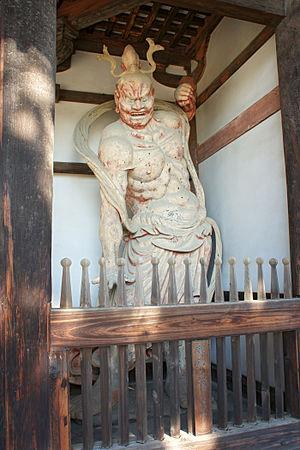
L'origine de la sculpture japonaise remonte aux figurines en argile. La sculpture japonaise est sous la double influence de la culture de la route de la soie au Vᵉ siècle et, par la suite, de celle plus prégnante encore de la sculpture chinoise. L'influence de l'Occident quant à elle se fait sentir à partir de l'ère Meiji. Les sculptures sont faites dans des ateliers locaux utilisés pour la sculpture et la peinture. La majorité des sculptures se trouvent devant les maisons et le long des murs des bâtiments importants.
Au Japon, les biens culturels importants sont les propriétés précieuses du pays protégées par la Loi sur les propriétés culturelles de 1950, un échelon en dessous des trésors nationaux. Ces biens sont désignés par le ministère de l'Éducation, de la Culture, des Sports, des Sciences et de la Technologie, parmi ceux déjà classés comme « propriétés culturelles tangibles », c’est-à-dire bâtiments, beaux-arts, objets artisanaux ou documents historiques.
Le Hōryū-ji est un temple bouddhique situé à Ikaruga, bourg de la préfecture de Nara, au Japon.